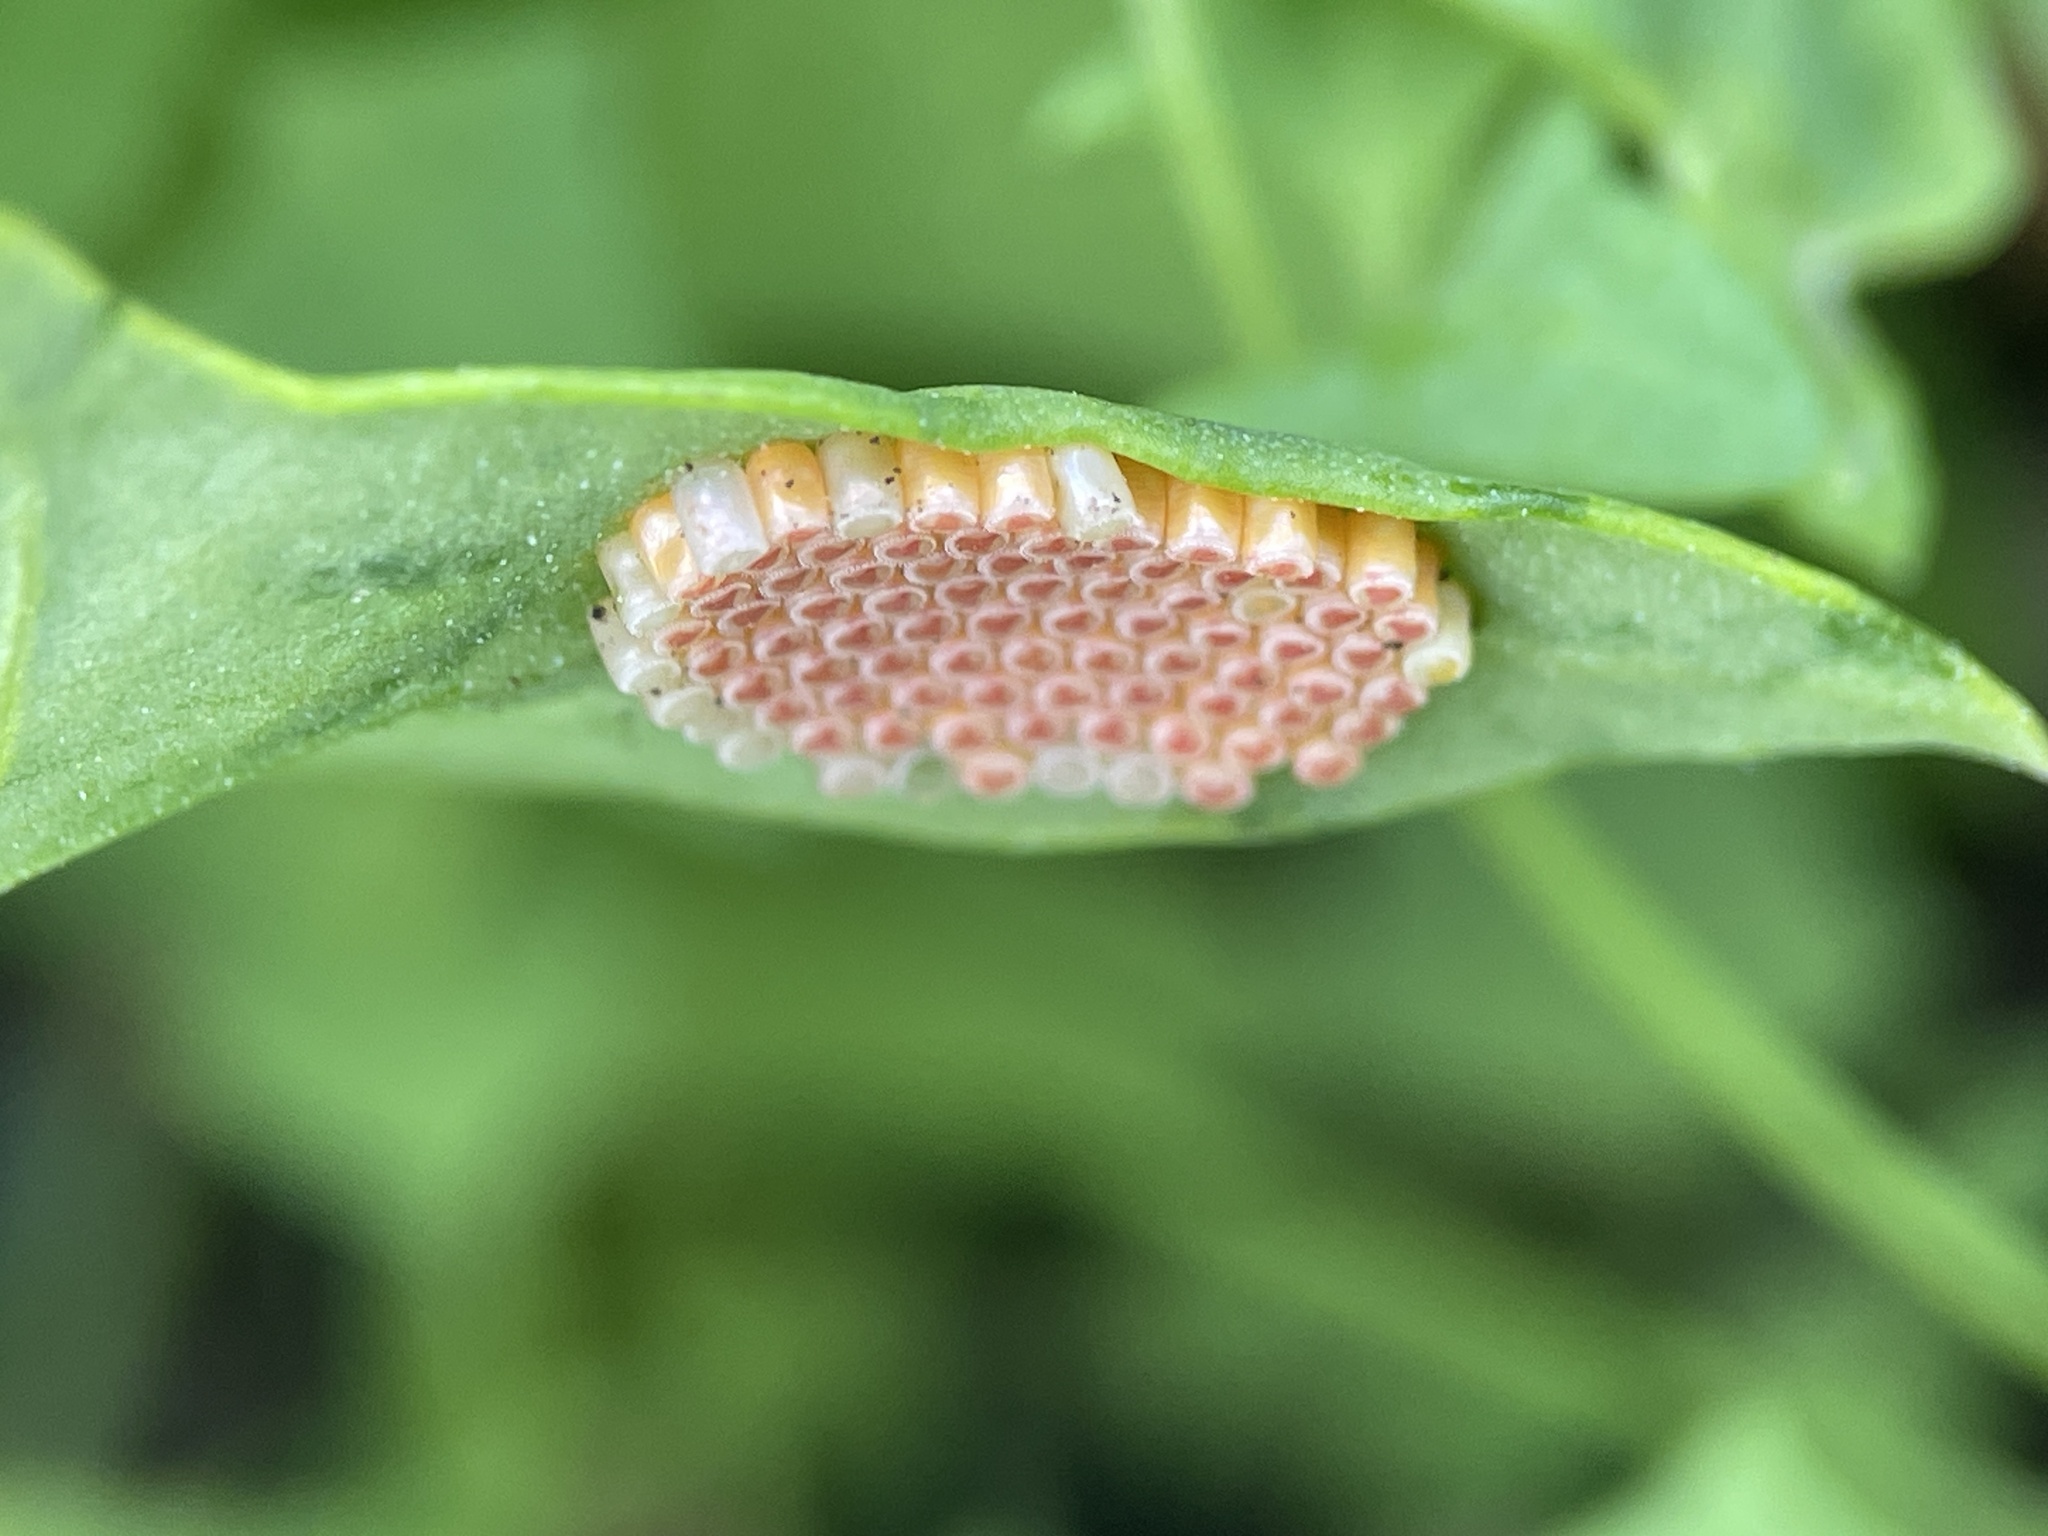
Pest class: stink_bug